Angiriai Reservoir

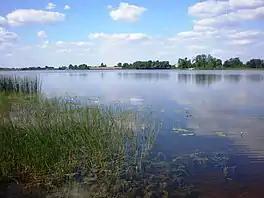
Angiriai Reservoir next to Angiriai village

The Angiriai Reservoir is an artificial lake in Kėdainiai District Municipality, central Lithuania. It is located north-west from Josvainiai town. It was created in 1980, when a dam on the Šušvė river had been built next to Angiriai village. In 2000, the dam was reconstructed and a small hydroelectric plant built.